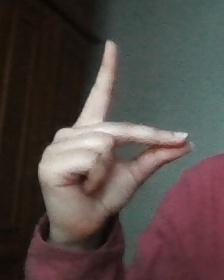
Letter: ta